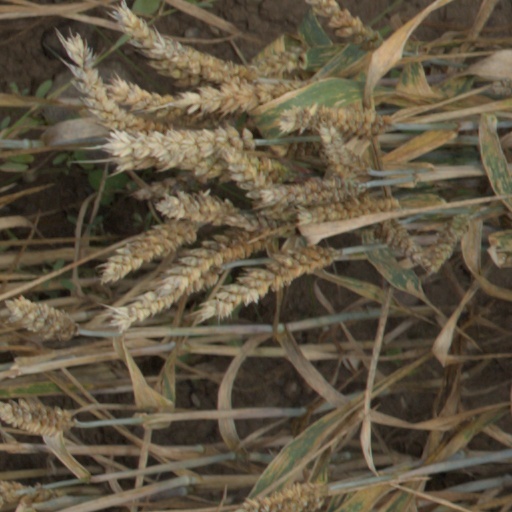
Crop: wheat